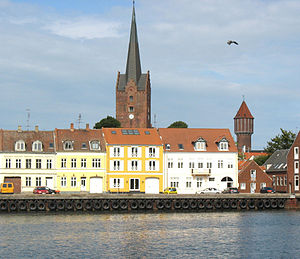
Nakskov
Ved Nakskov havn på Lolland.
Nakskov er Lollands største by og købstad, med 12.707 indbyggere beliggende i bunden af Nakskov Fjord på vestkysten af øen i Lolland Kommune, Region Sjælland. Den var tidligere en betydelig skibsværftsby i Danmark, hvor den verdenskendte søtransportvirksomhed ØK stiftedes af nakskovitten H.N. Andersen i slutningen af 1800-tallet. Nakskov er en driftig industriby med havregrynsfabrikken OTA og Nakskov Sukkerfabrik som de helt store virksomheder ved siden af søfartshandelen. De historiske virksomheder er suppleret med moderne højteknologiske virksomheder som Ortofon, Alfa Laval og MHI Vestas Offshore Vind som understøtter byen som en grøn industriby. Traditionelt har Lolland-Falster, grundet de gunstige forhold for dyrkning af sukkerroer, været Danmarks ubetinget største sukkerproduktionsområde; i dag fremvist på Danmarks Sukkermuseum i byen.